Mount Grieg

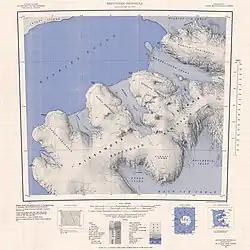
Topographic reconnaissance map of the Beethoven Peninsula area of Alexander Island from in Antarcticaincluding Mount Grieg

Mount Grieg is a snow-covered mountain, rising to about , with a rock-exposed west face, overlooking the southeast part of Brahms Inlet and is situated on the base of the Derocher Peninsula, on the north side of the Beethoven Peninsula in the southwest part of Alexander Island, Antarctica. A number of mountains in this vicinity first appear on maps by the Ronne Antarctic Research Expedition (RARE), 1947–48. This mountain, apparently one of these, was mapped from RARE air photos by Derek J.H. Searle of the Falkland Islands Dependencies Survey in 1960, and was remapped by the United States Geological Survey, 1988. It was named by the UK Antarctic Place-Names Committee after Edvard Grieg, the Norwegian composer.